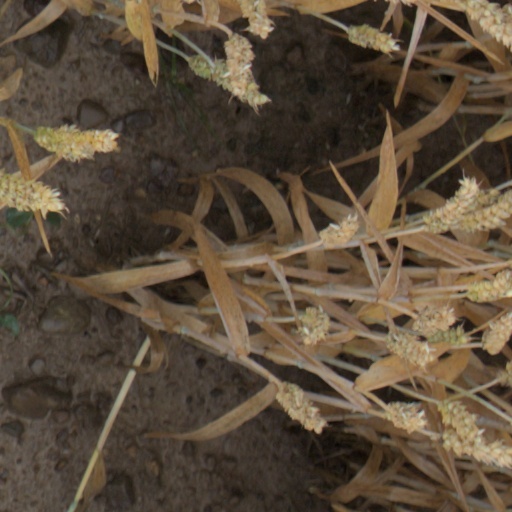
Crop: wheat